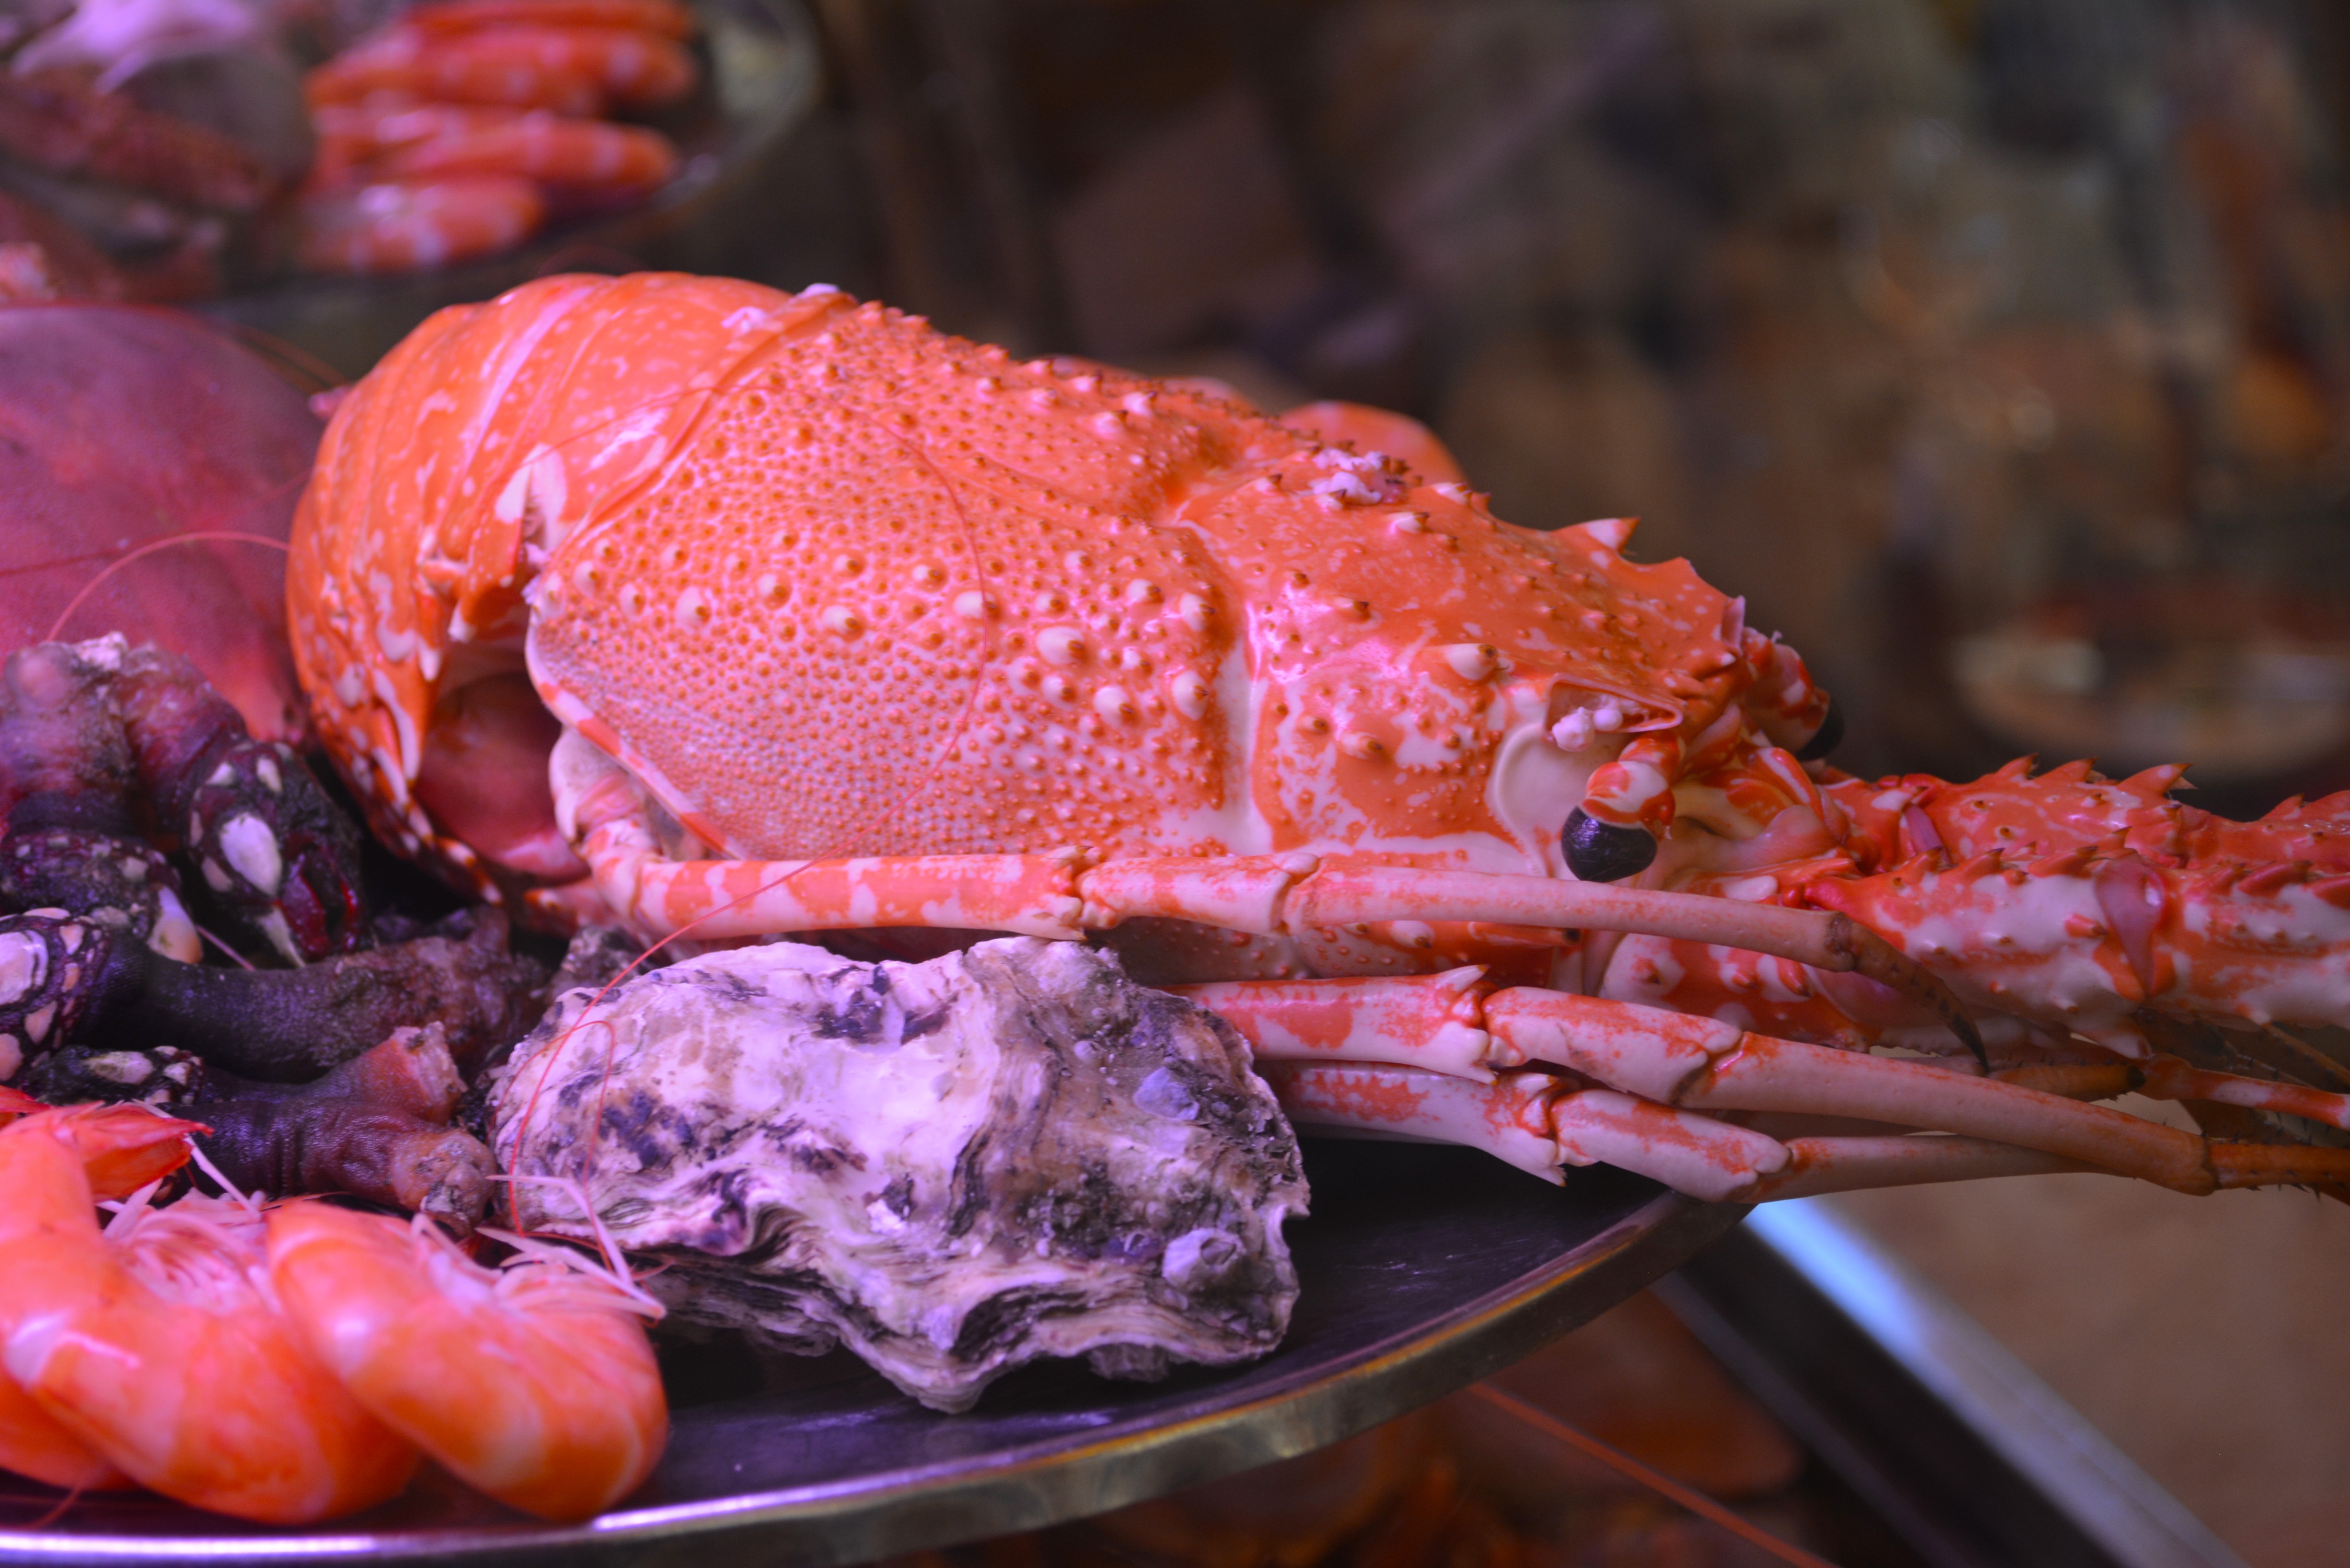
food, seafood, fish, crab, invertebrate, lobster, crustacean, sea food, decapoda, animal source foods, dungeness crab, american lobster, spiny lobster